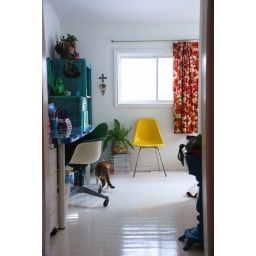
my home office, standing in entrance from the kitchen